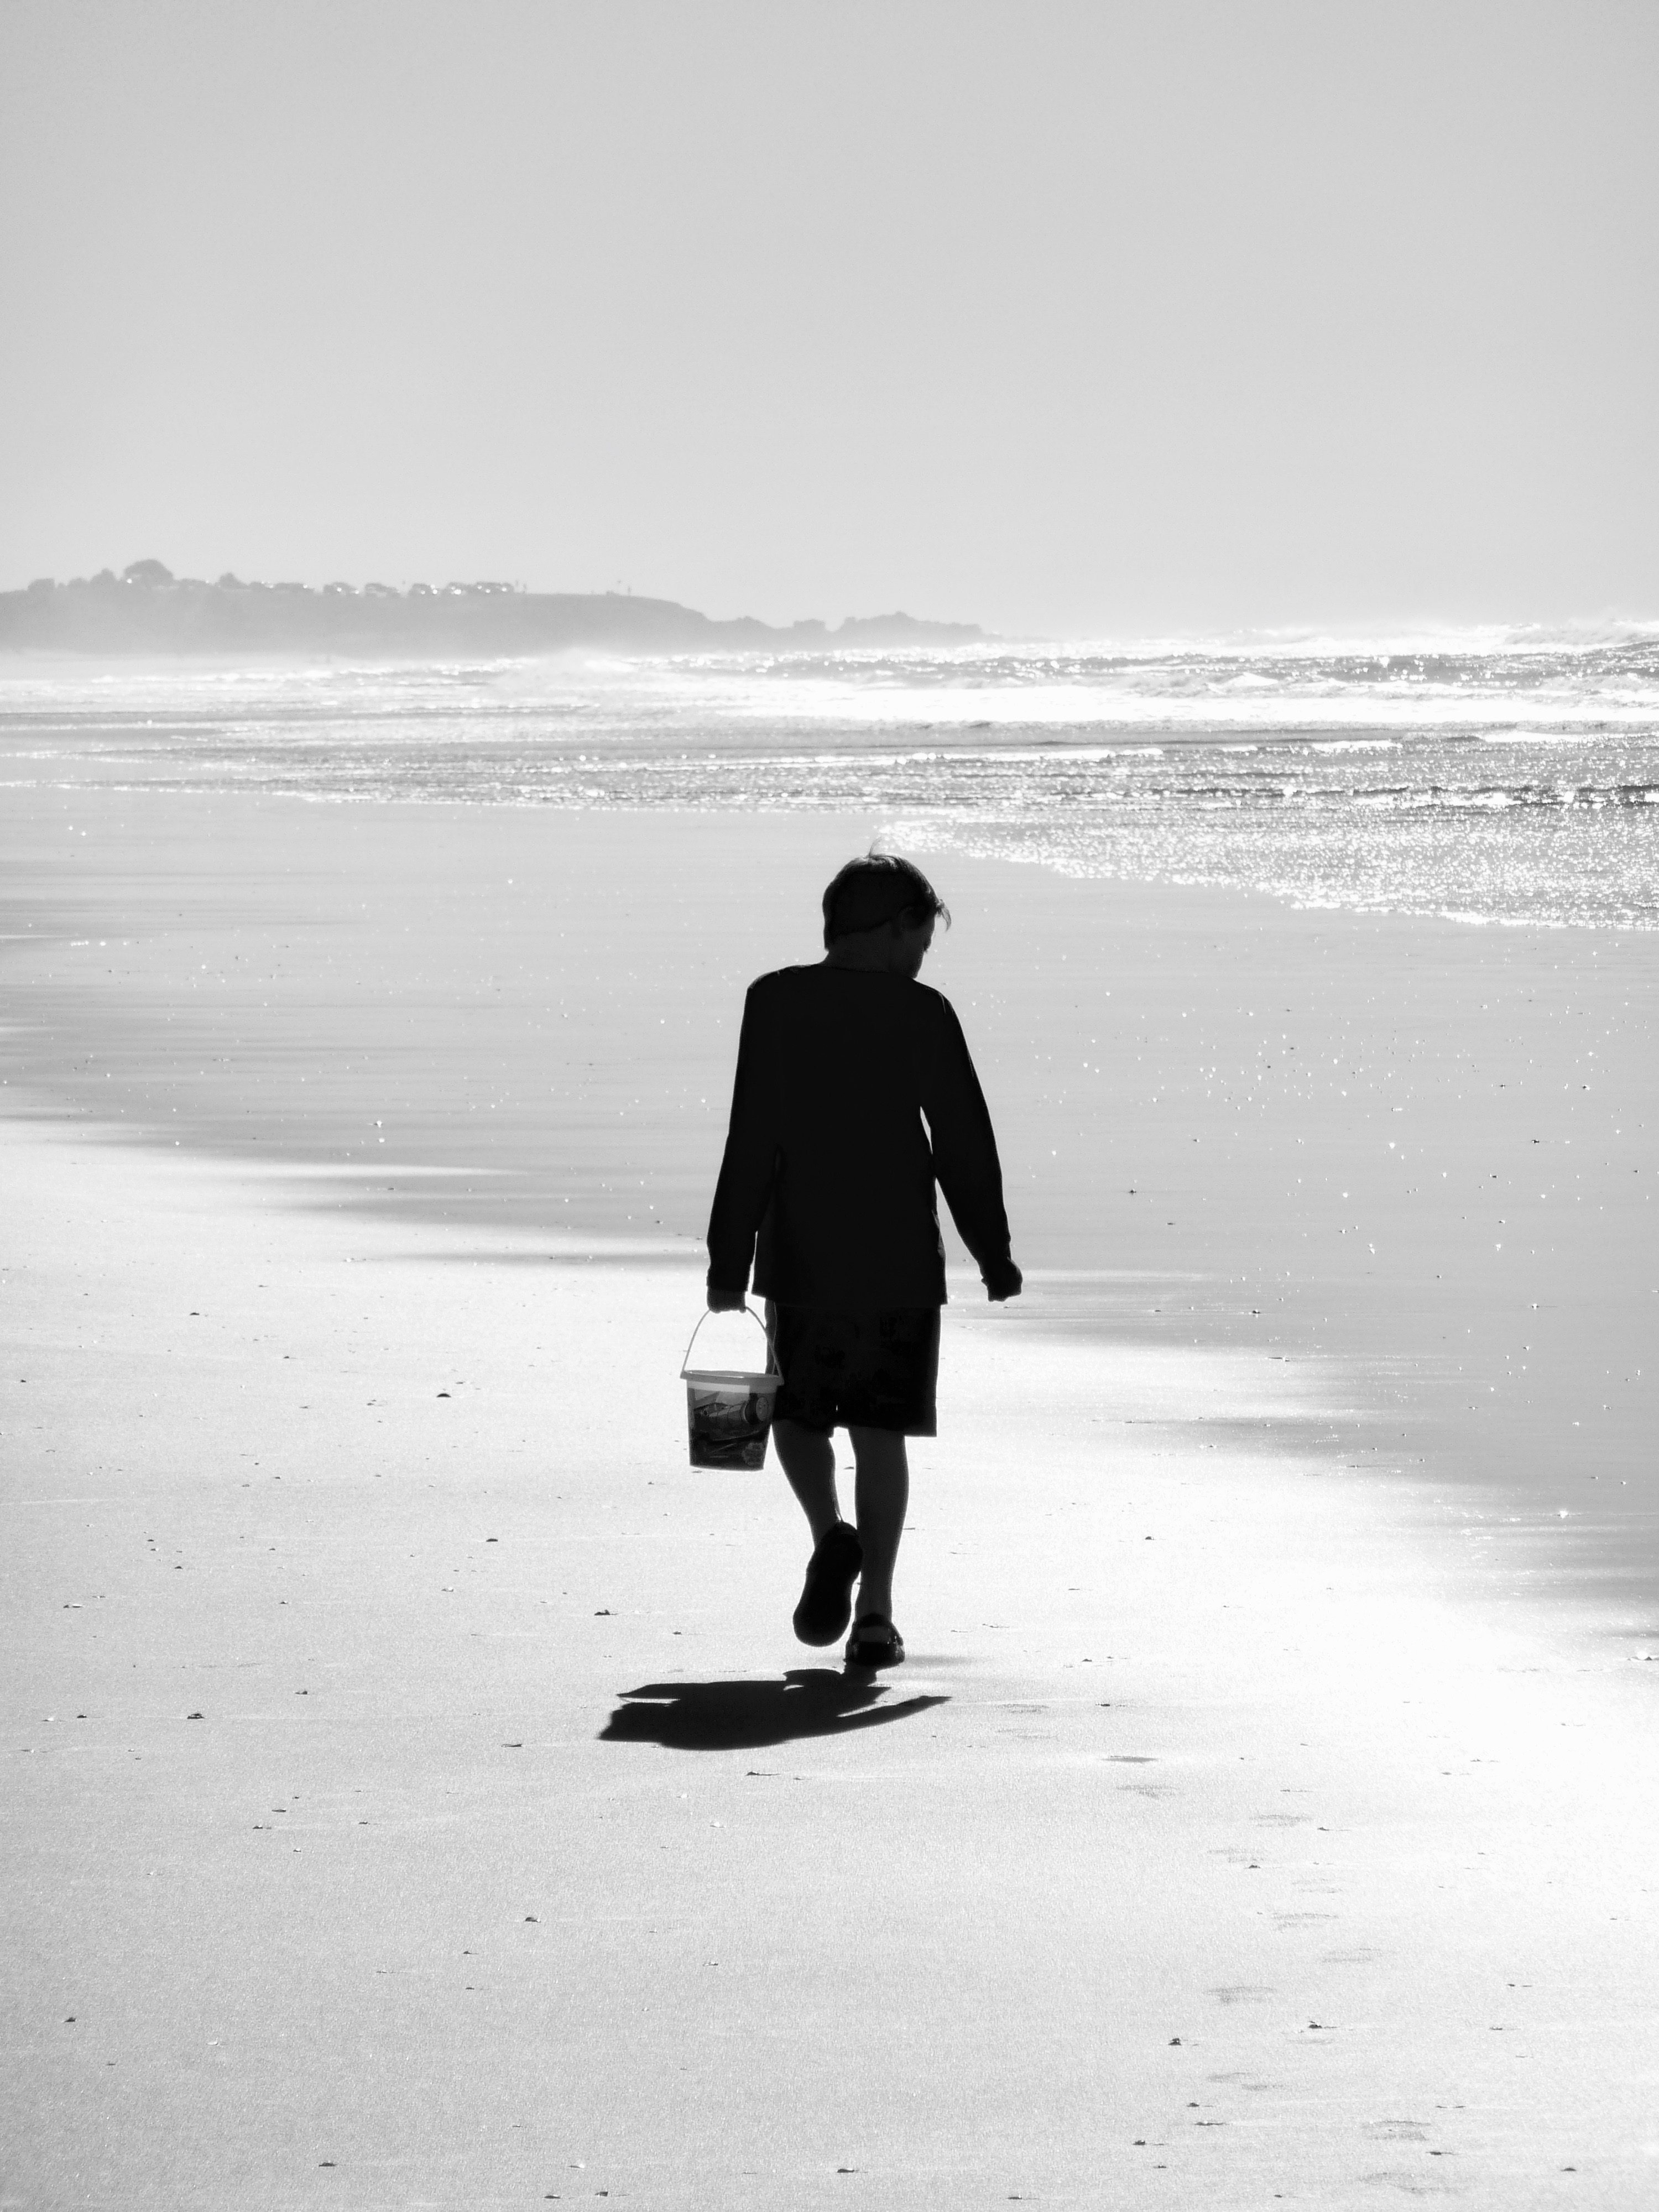
beach, sea, coast, outdoor, sand, ocean, silhouette, snow, winter, black and white, white, wave, boy, kid, cute, summer, vacation, ice, weather, child, black, monochrome, leisure, season, photograph, look, searching, monochrome photography